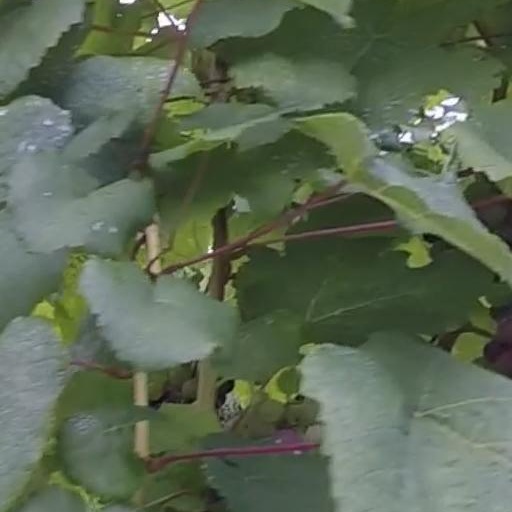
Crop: grape